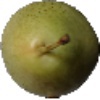
Label: Pear 1